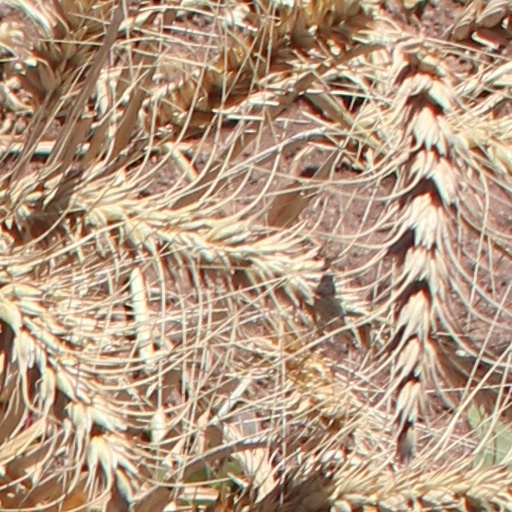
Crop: wheat